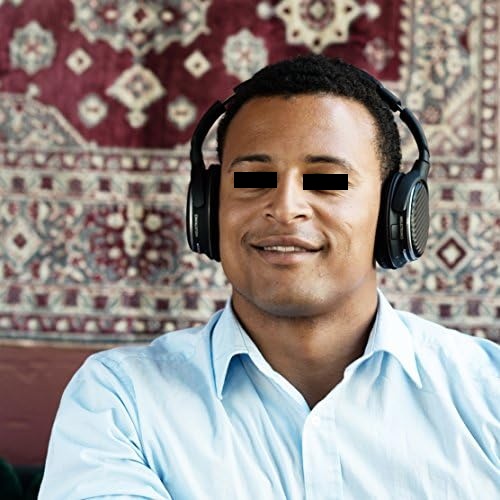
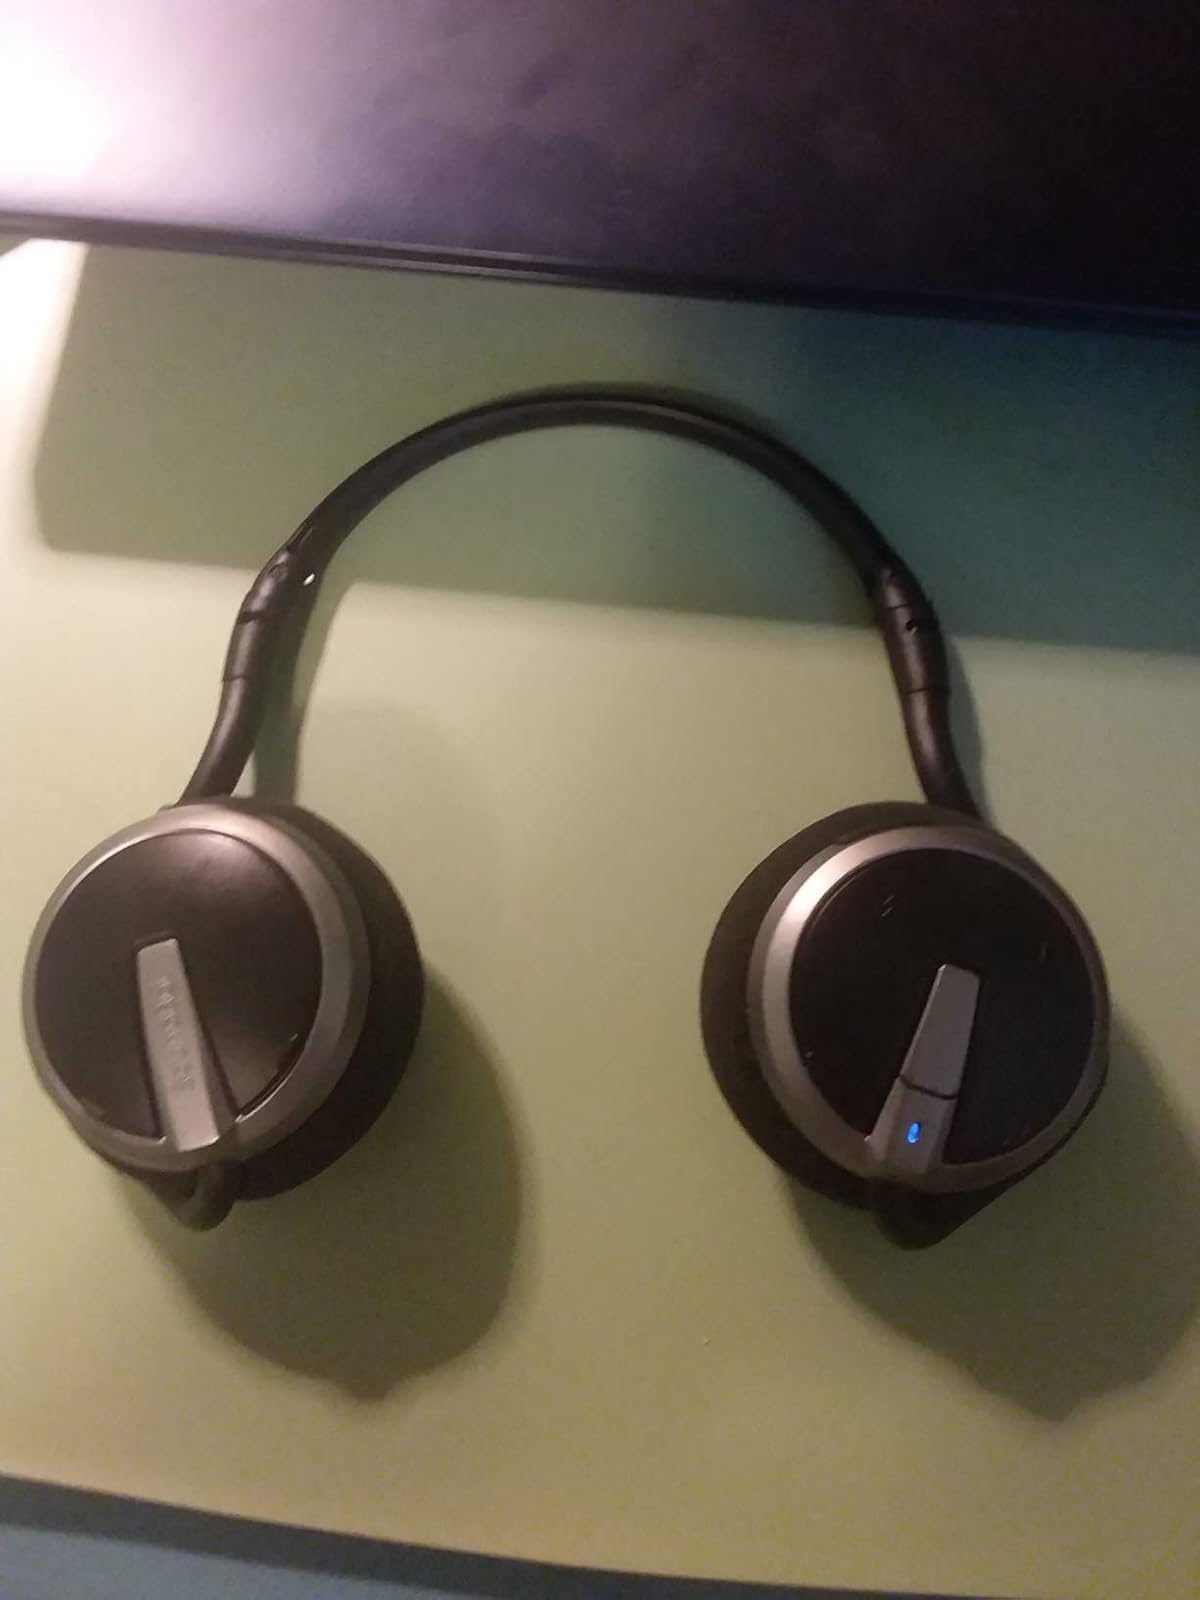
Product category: headphones
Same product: no